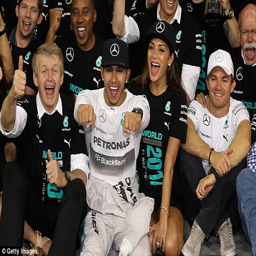
racecar driver was gracious enough to join in the celebrations